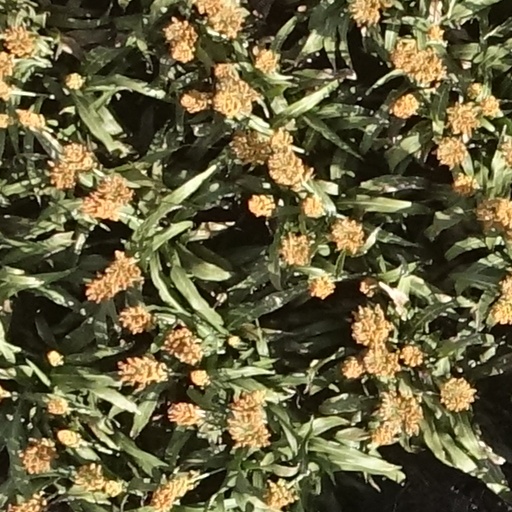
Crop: sorghum